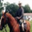
Label: horse